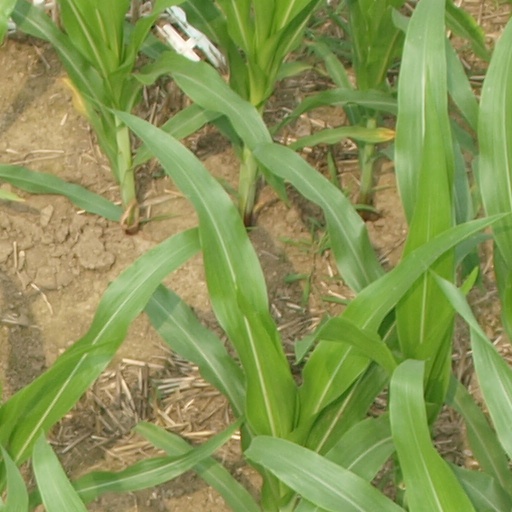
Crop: maize; corn